Jake Fox

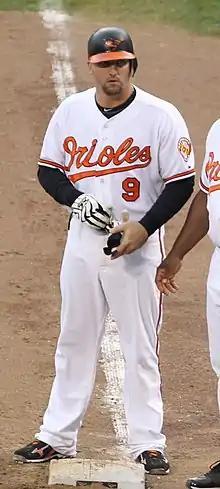
Fox with the Baltimore Orioles in 2011

Jacob Quirin Fox (born July 20, 1982) is an American former professional baseball utility player. He played in Major League Baseball (MLB) for the Chicago Cubs, Oakland Athletics and Baltimore Orioles, and in the KBO League for the Hanwha Eagles.